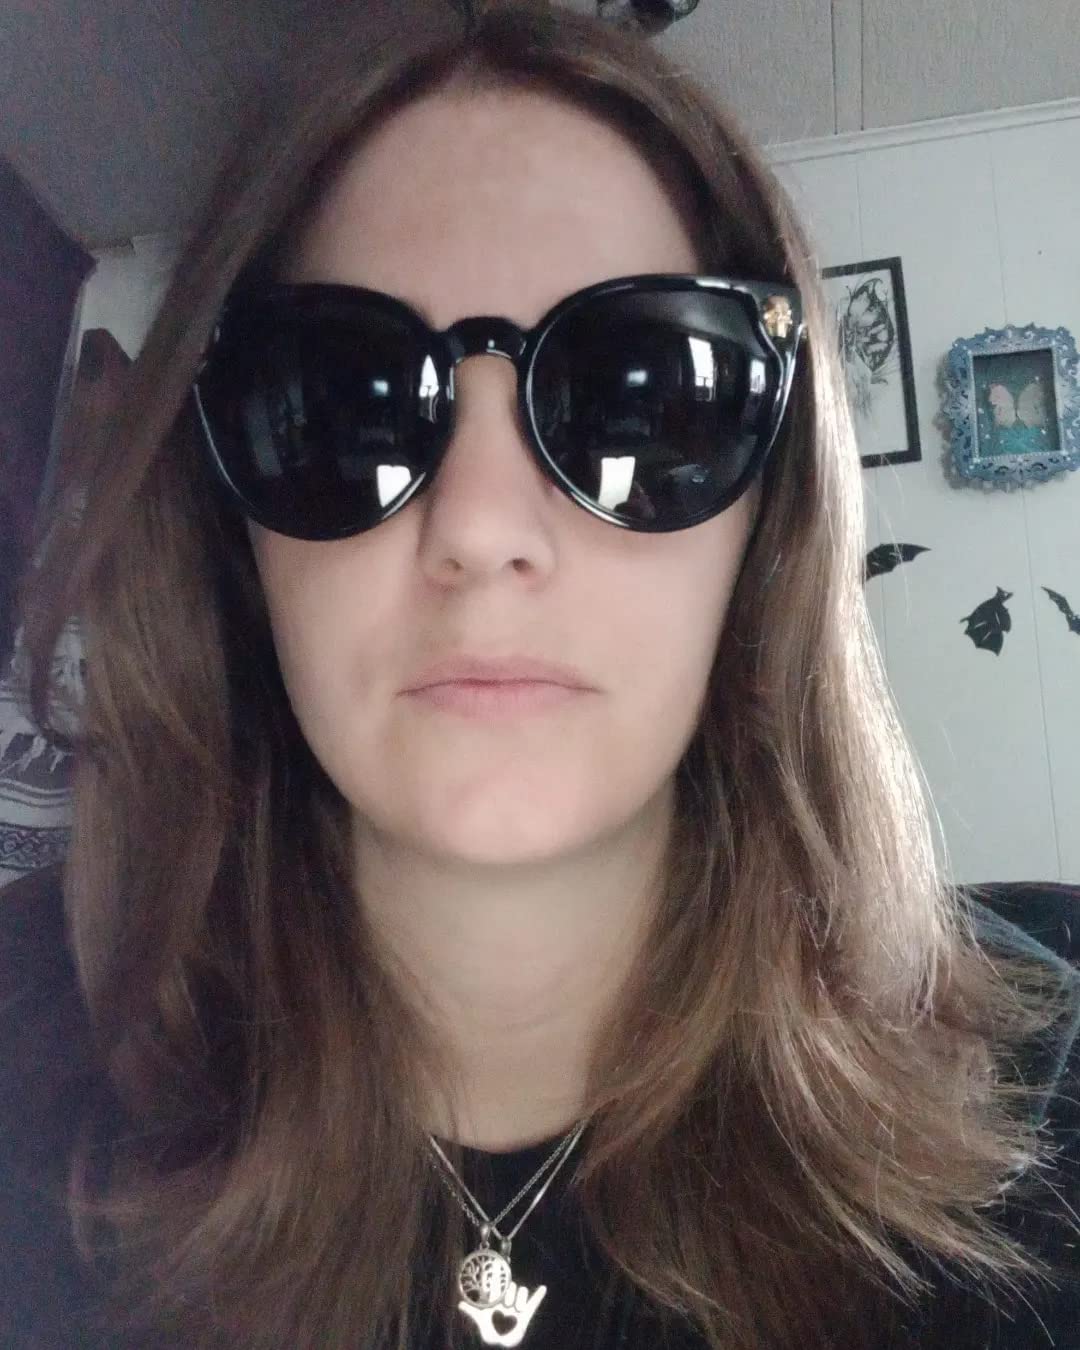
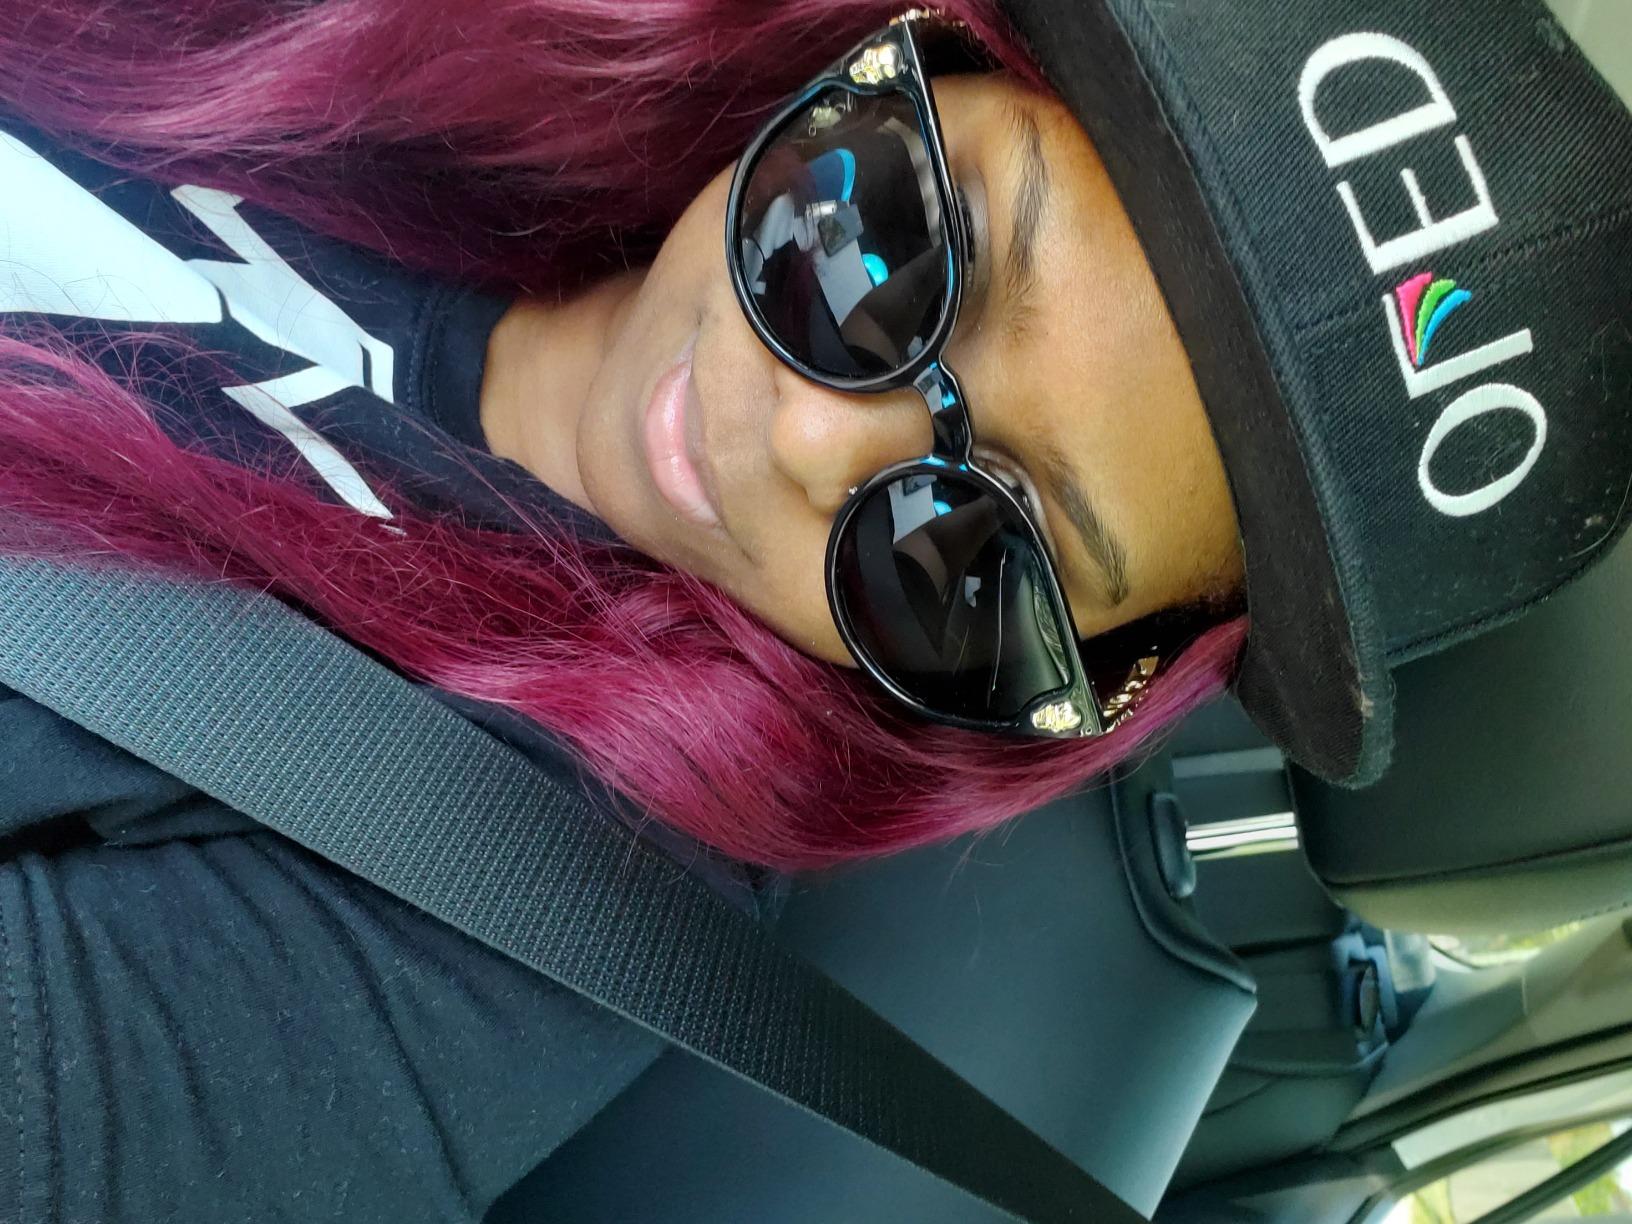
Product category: accessories_sunglasses
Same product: yes